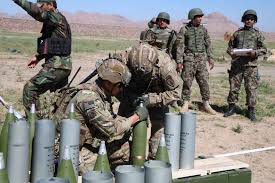
Label: D-30